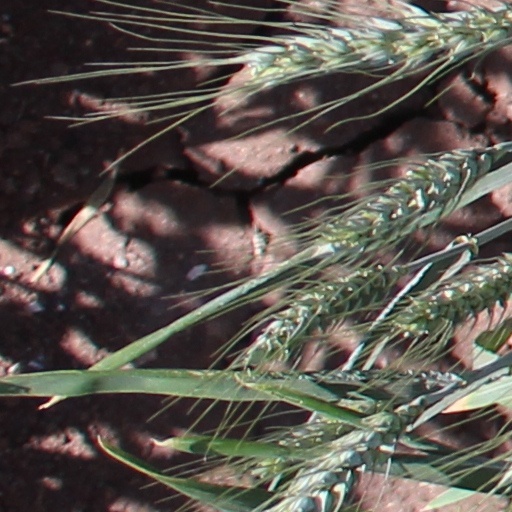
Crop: wheat